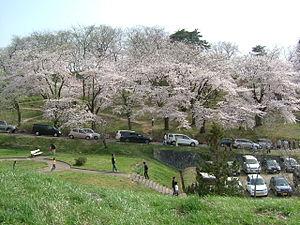
Akayu, désigne une partie de la ville de Nan'yo dans la préfecture de Yamagata au Japon. Akayu est célèbre pour ses Akayu Onsen, une série de ryokan reconnus pour leurs sources chaudes aux vertus curatives.